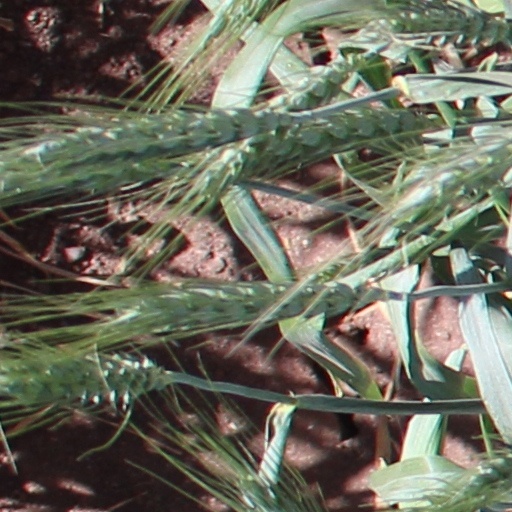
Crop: wheat